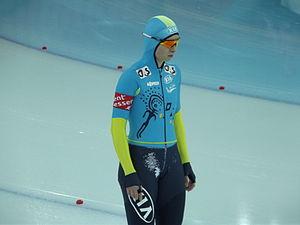
Yekaterina Aydova, née à Karaganda le 30 juillet 1991, est une patineuse de vitesse kazakhe.